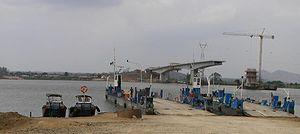
Caia, dont le nom à la période coloniale était Vila Fontes, est une ville de la rive sud du Zambèze, dans la province de Sofala au Mozambique ; elle est le chef-lieu du district du même nom. C'est une ville relativement petite.
Le pont Armando Emilio Guebuza est un pont du Mozambique qui franchit le fleuve Zambèze. Il relie les provinces de Sofala et de Zambèze. Il porte le nom de Armando Guebuza, qui fut président du Mozambique du 2 février 2005 au 15 janvier 2015.